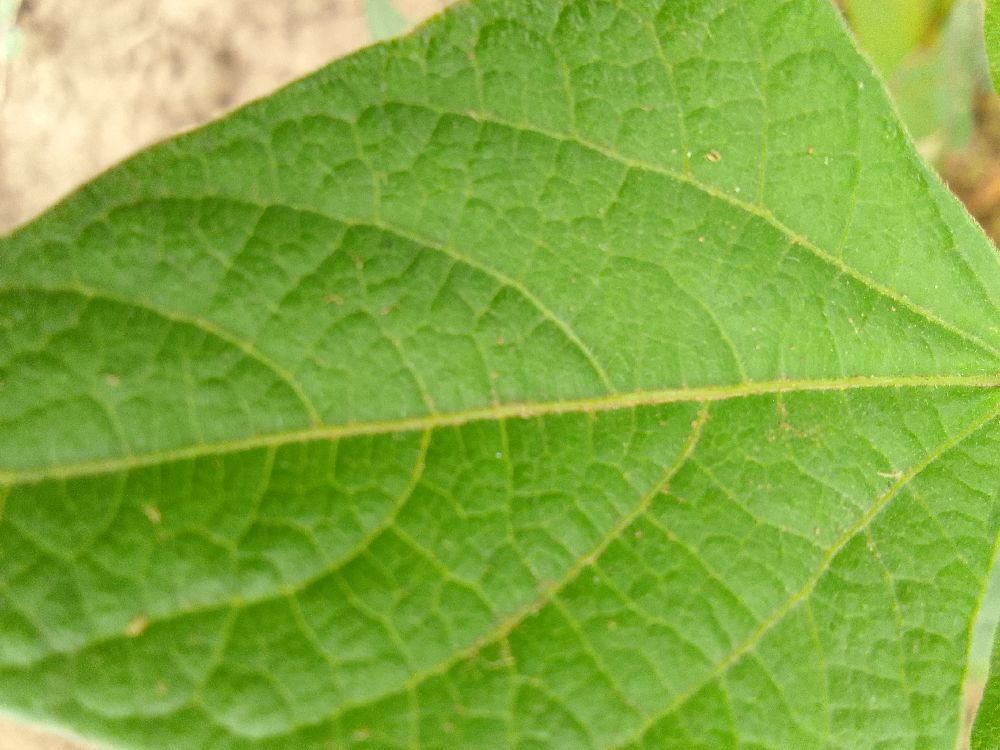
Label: healthy